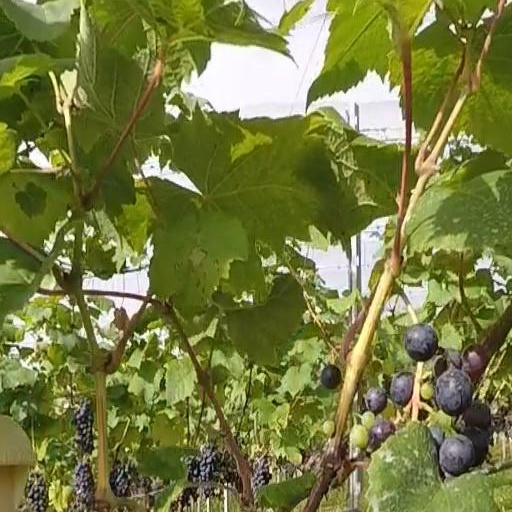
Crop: grape